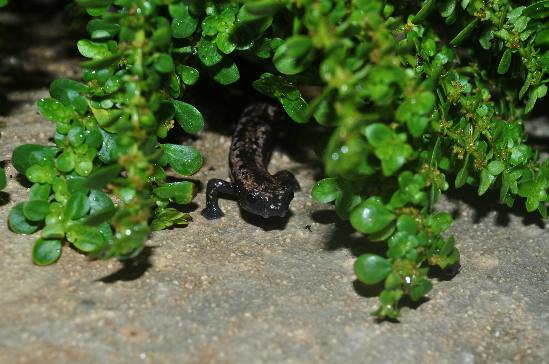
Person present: No